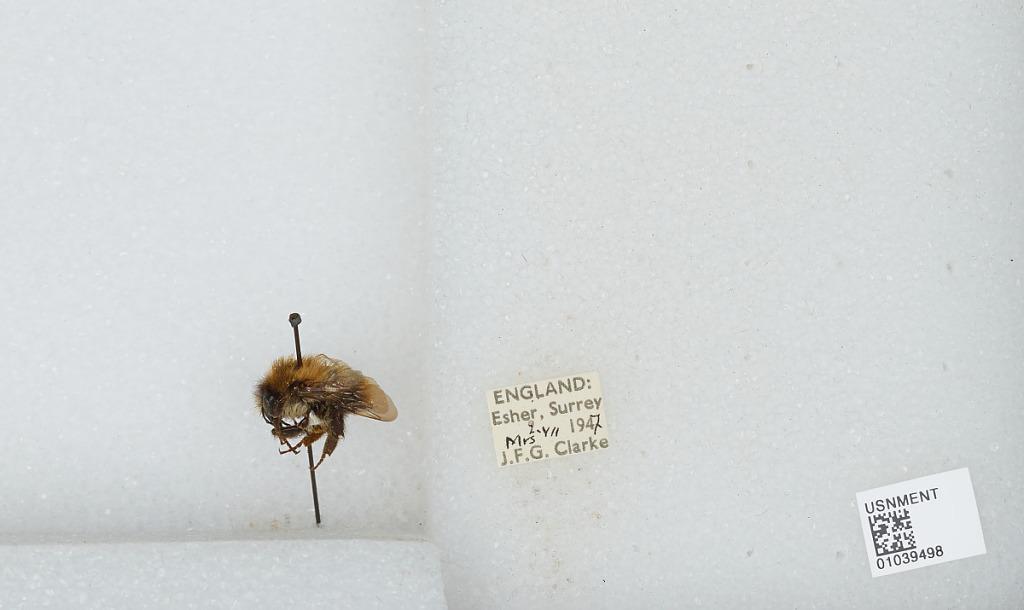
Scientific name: Bombus (Thoracobombus) pascuorum (Scopoli)
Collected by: J. Clarke
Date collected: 1947-7-2
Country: United Kingdom
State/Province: England
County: Surrey
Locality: Esher
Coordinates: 51.3691, -0.365